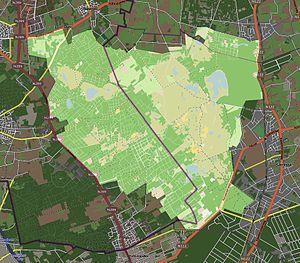
Cet article est une liste des vingt parcs nationaux des Pays-Bas, gérés par les provinces.
Le parc national De Zoom-Kalmthoutse Heide, est un parc naturel transfrontalier entre la Belgique et les Pays-Bas.